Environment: real
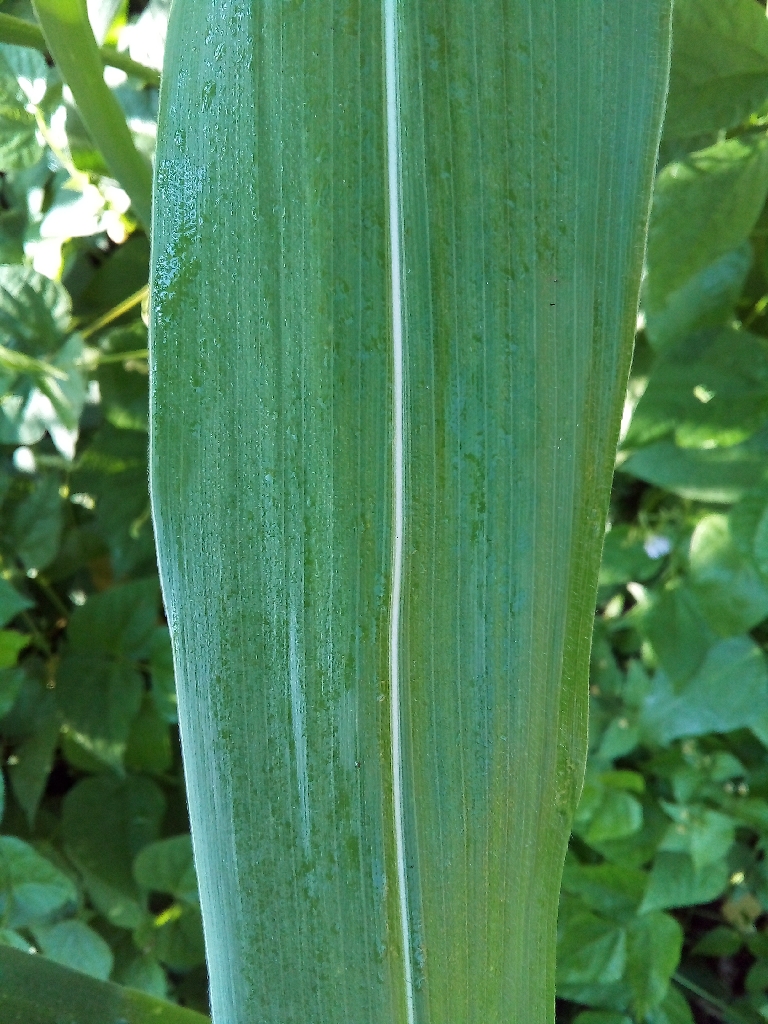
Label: healthy